Jubilee coinage

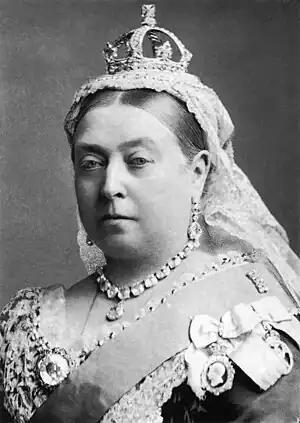
Victoria wearing her small diamond crown

On the obverse of the Jubilee coinage, Victoria wears her small diamond crown, which she had bought so as not to have to wear a heavier one. It was the crown that she preferred to wear at that time, and appears on other contemporary effigies of her. Nevertheless, it quickly became controversial; as the numismatic authors, G. P. Dyer and P. P. Gaspar wrote in "A New History of the Royal Mint", "the Boehm portrait, with its tiny crown in danger of tumbling off the back of the queen's head, attracted most criticism". Sir John Craig in his earlier history, "The Mint", deemed the effect of the small crown on Victoria's head "ludicrous". Kevin Clancy, in his history of the sovereign coin, stated: